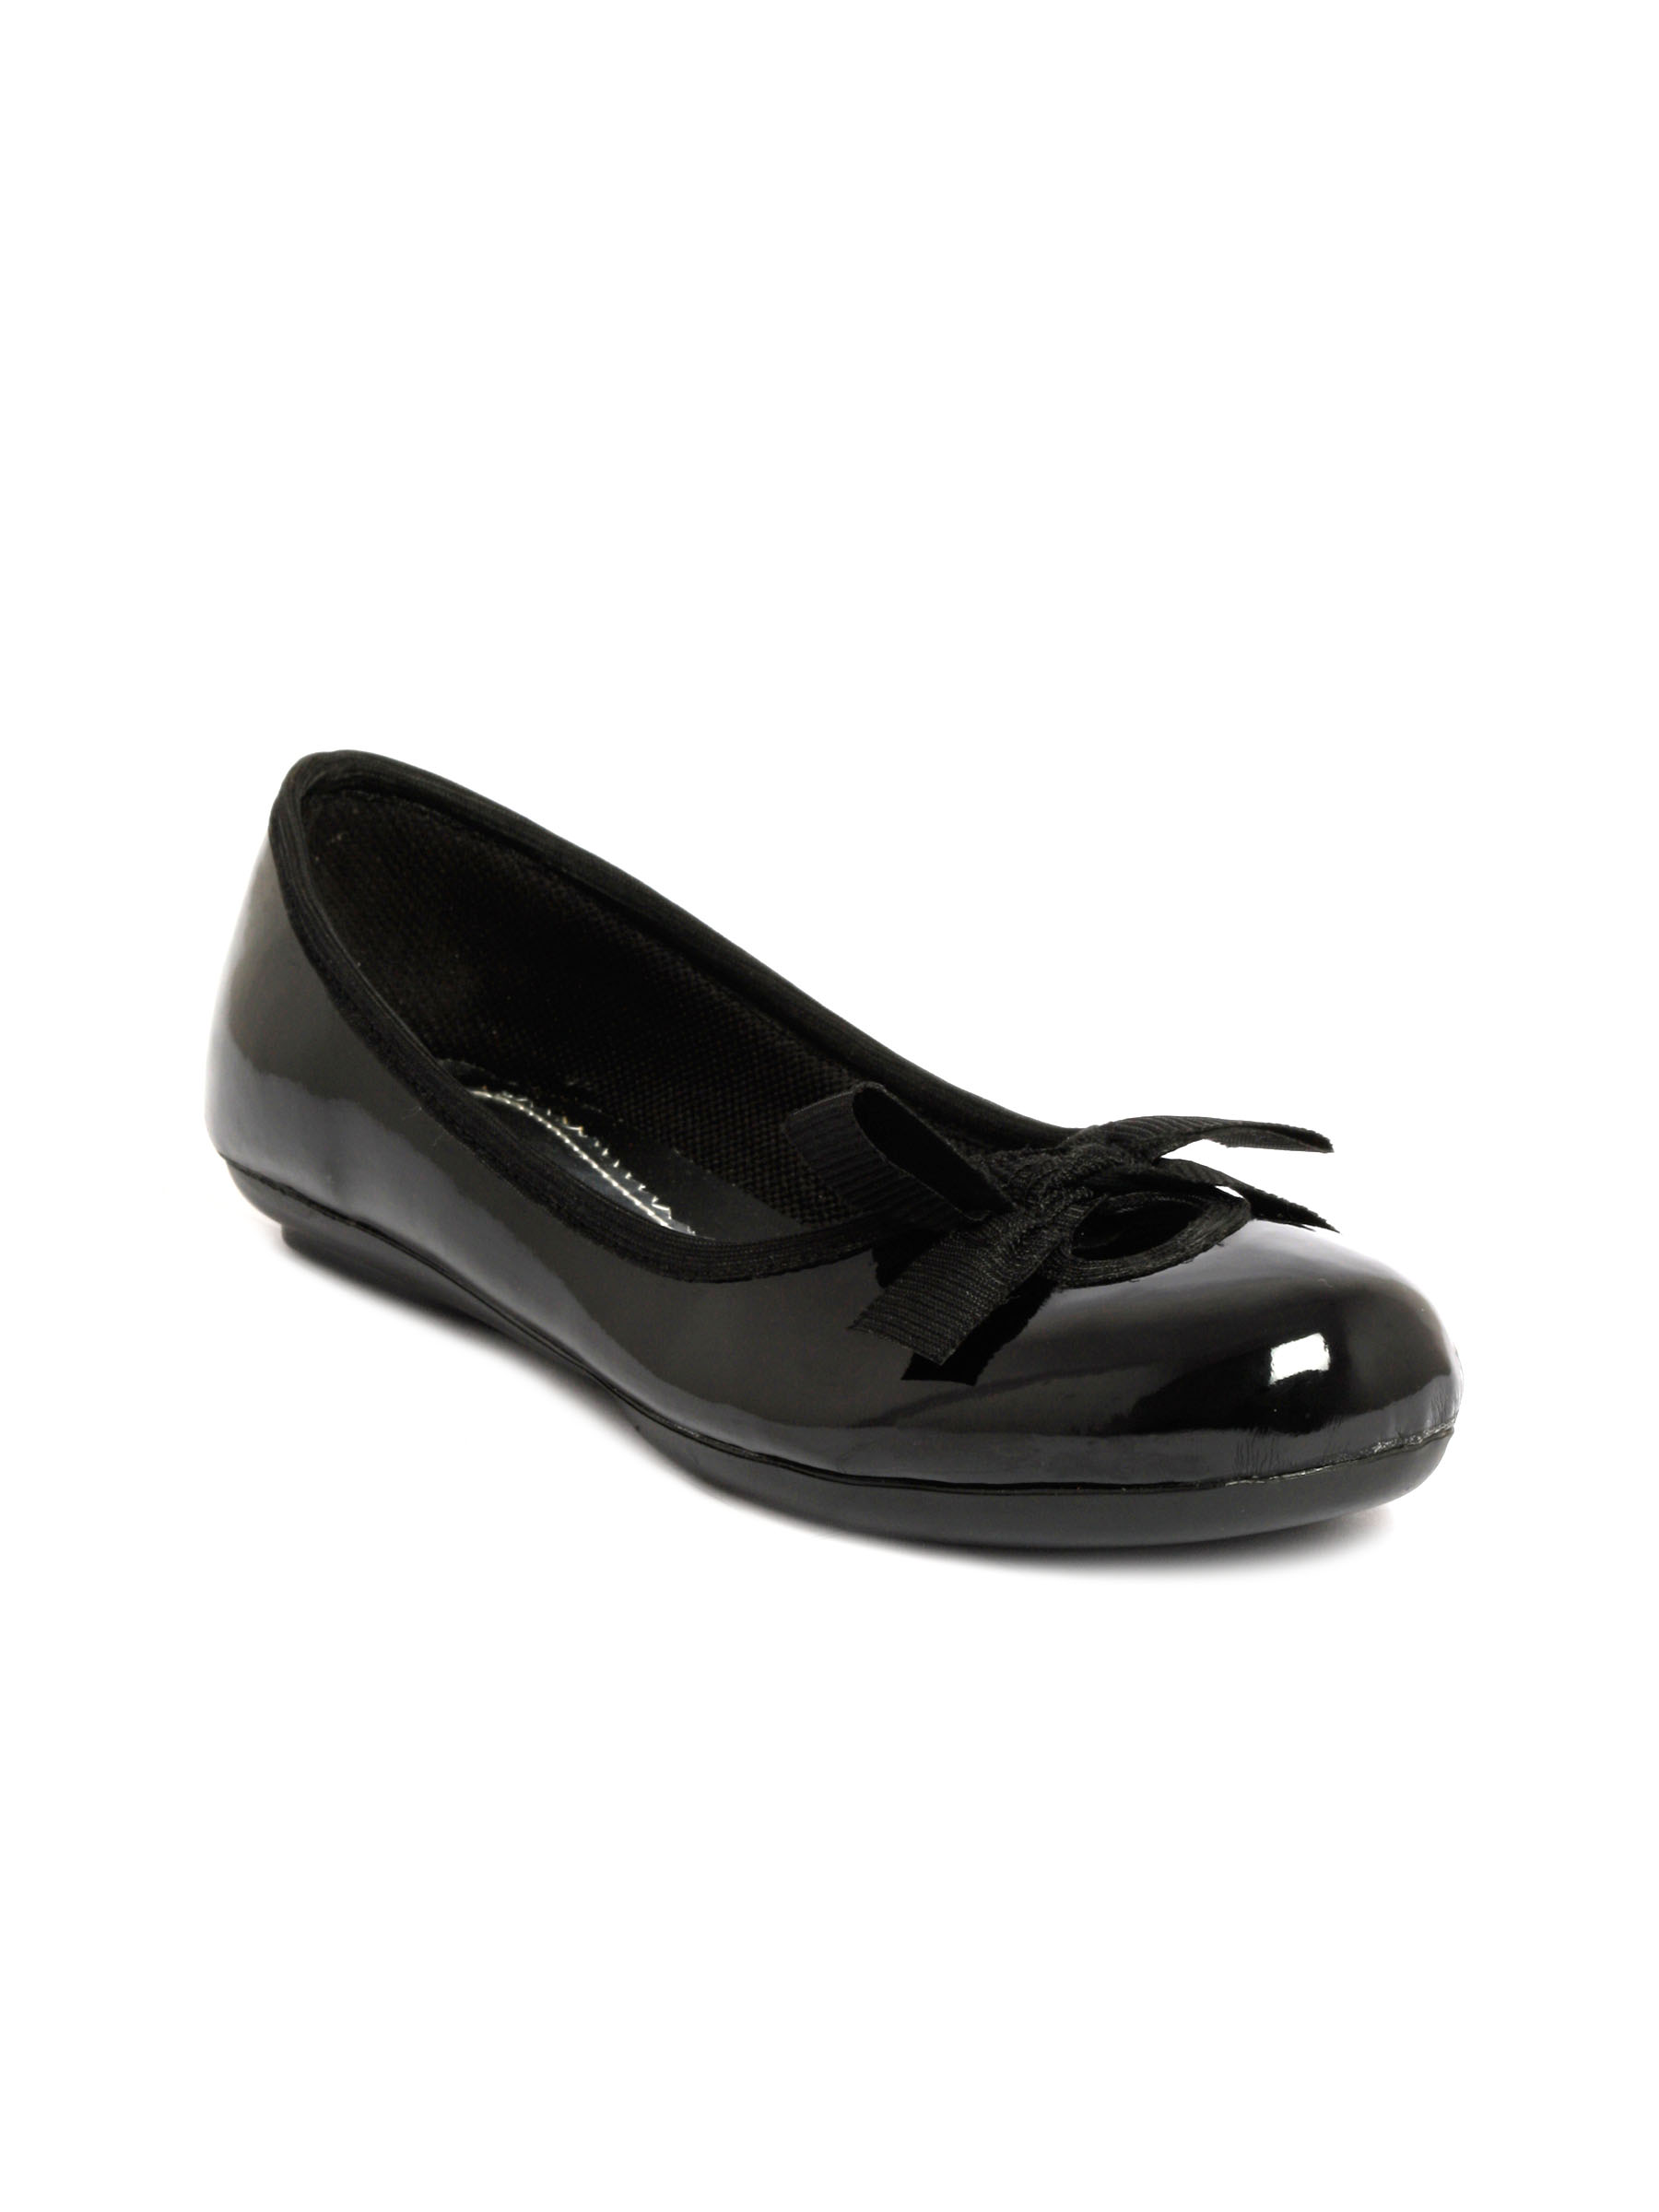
Catwalk Women Black Ballerinas
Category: Footwear / Shoes / Flats
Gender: Women
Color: Black
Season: Winter 2015
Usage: Casual